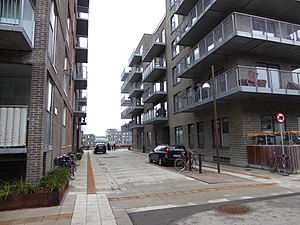
Ystadgade
Ystadgade i januar 2018 med Kajplads 109 til venstre og Havnekanten til højre.
Ystadgade er en gade i Århusgadekvarteret i Nordhavnen i København, der ligger mellem Trelleborggade og Sandkaj. Gaden er opkaldt efter den svenske havneby Ystad. Gaden blev etableret sammen med byggeriet omkring den i 2014-2016.